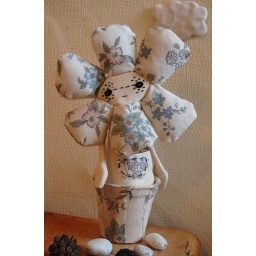
Swap doll, blogged at lafolieemilie.blogspot.com. Vintage fabric on real mini plant pot under this smiling fabric flower...